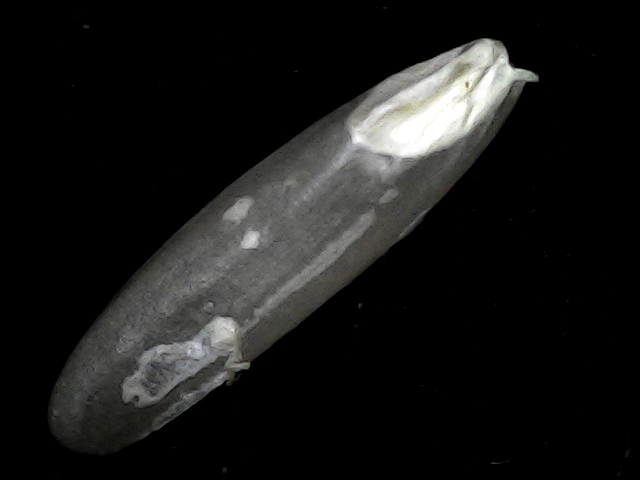
Rice variety: BRRI102